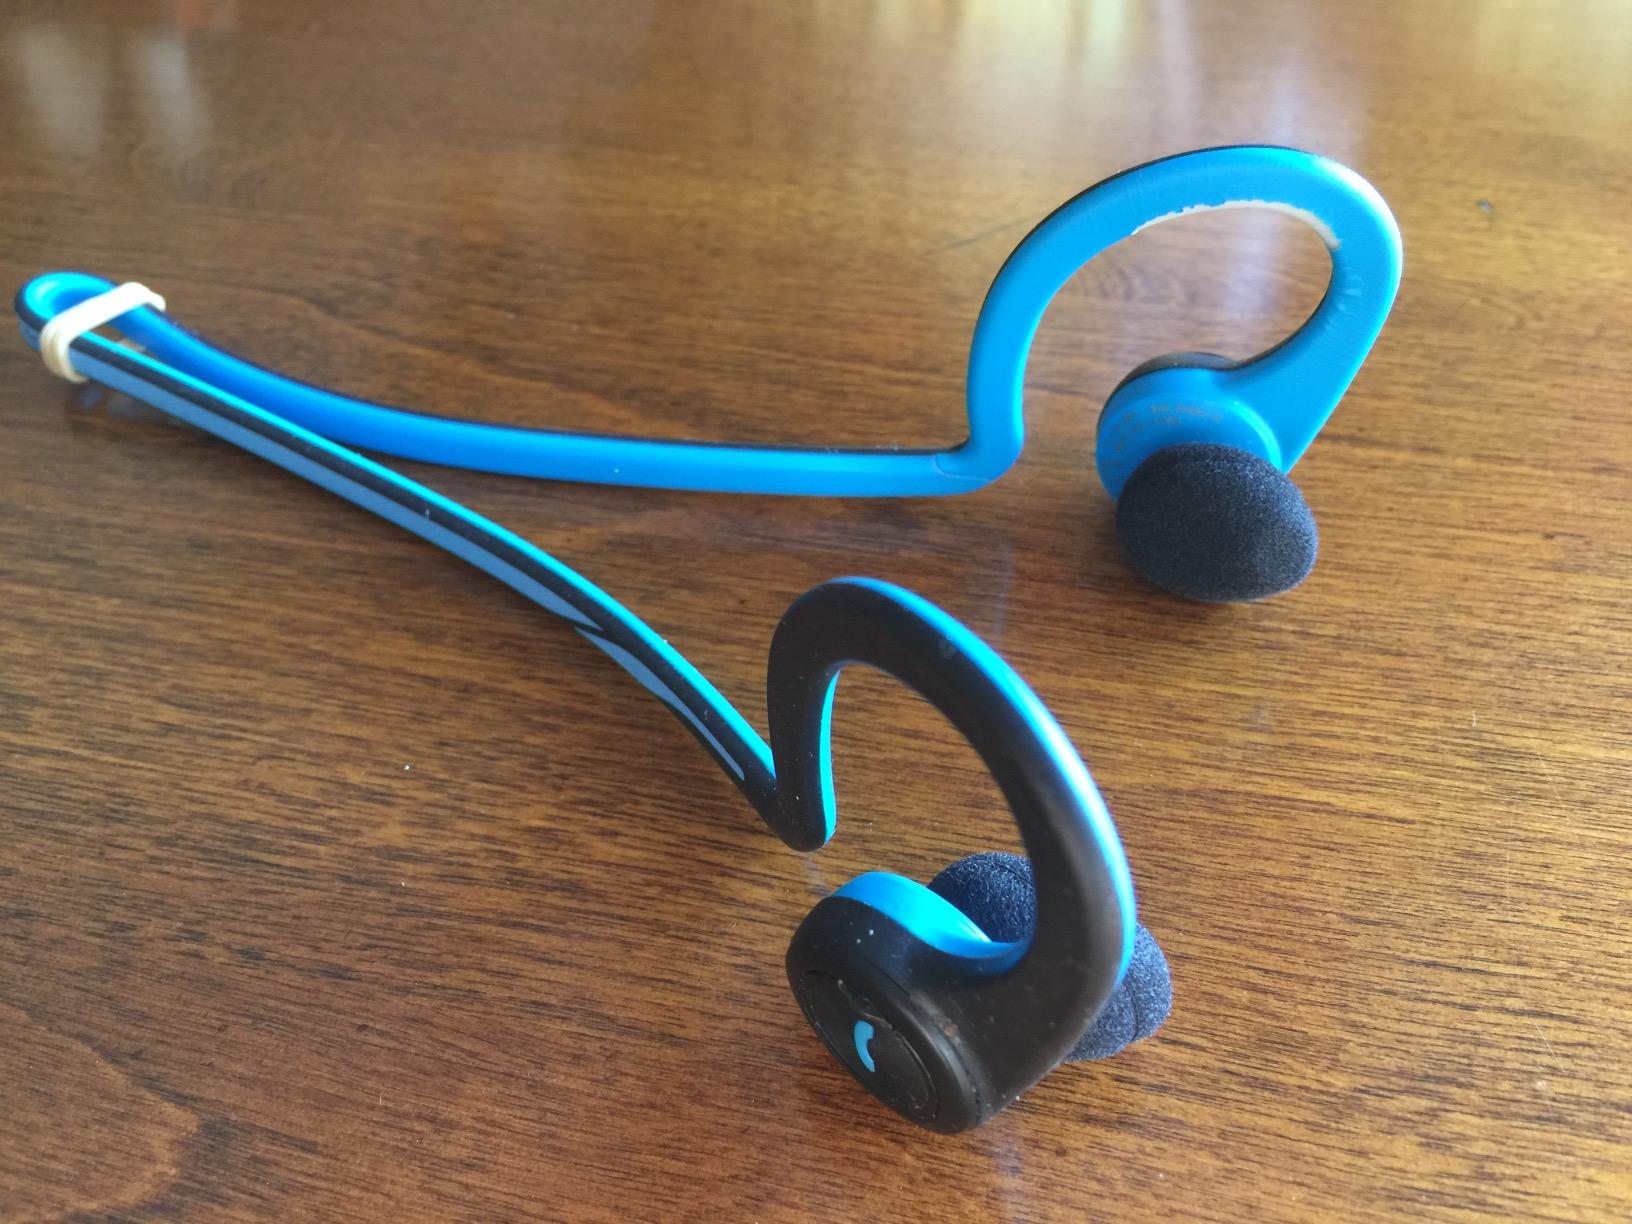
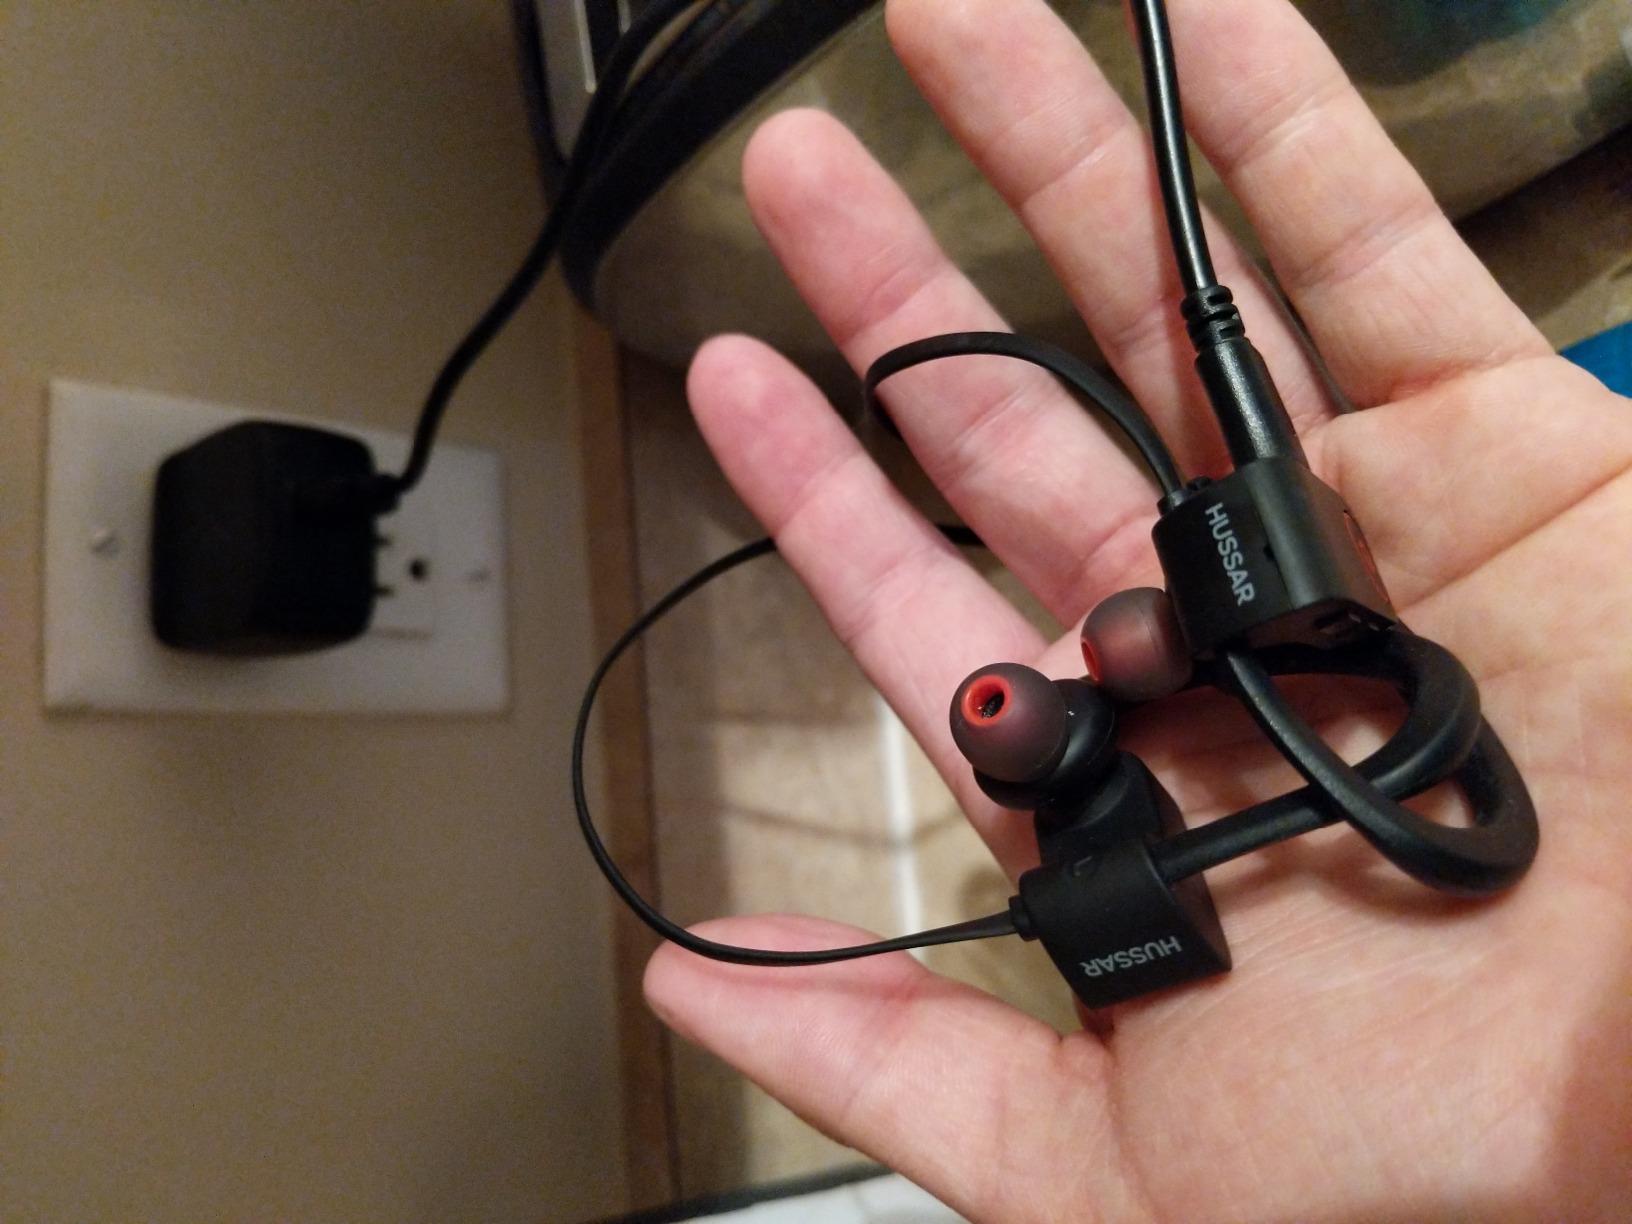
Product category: headphones
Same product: no